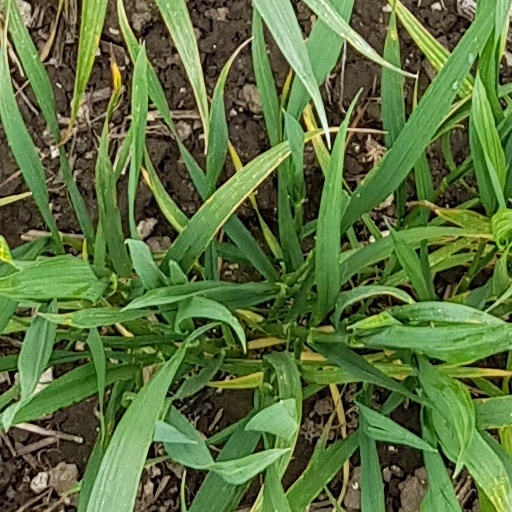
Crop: wheat